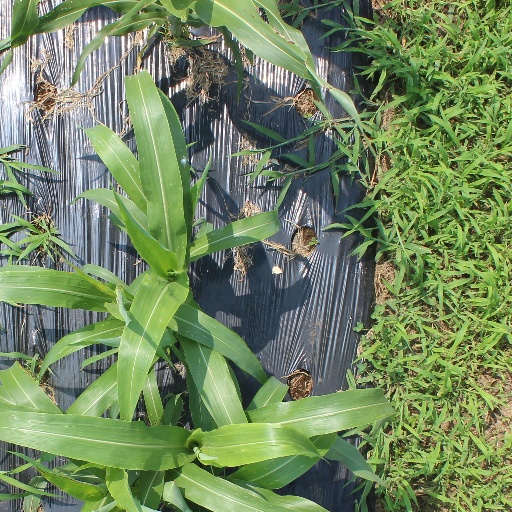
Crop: sorghum